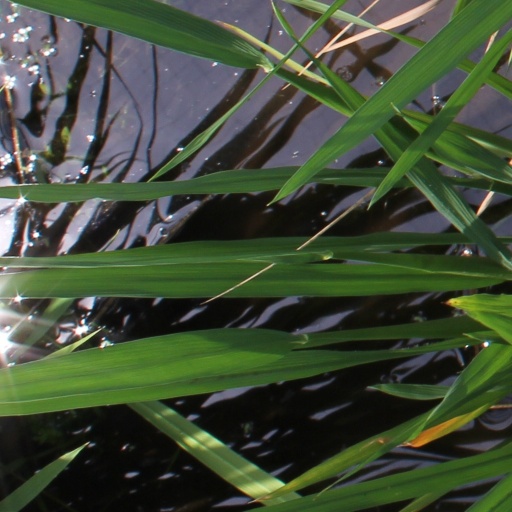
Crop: rice